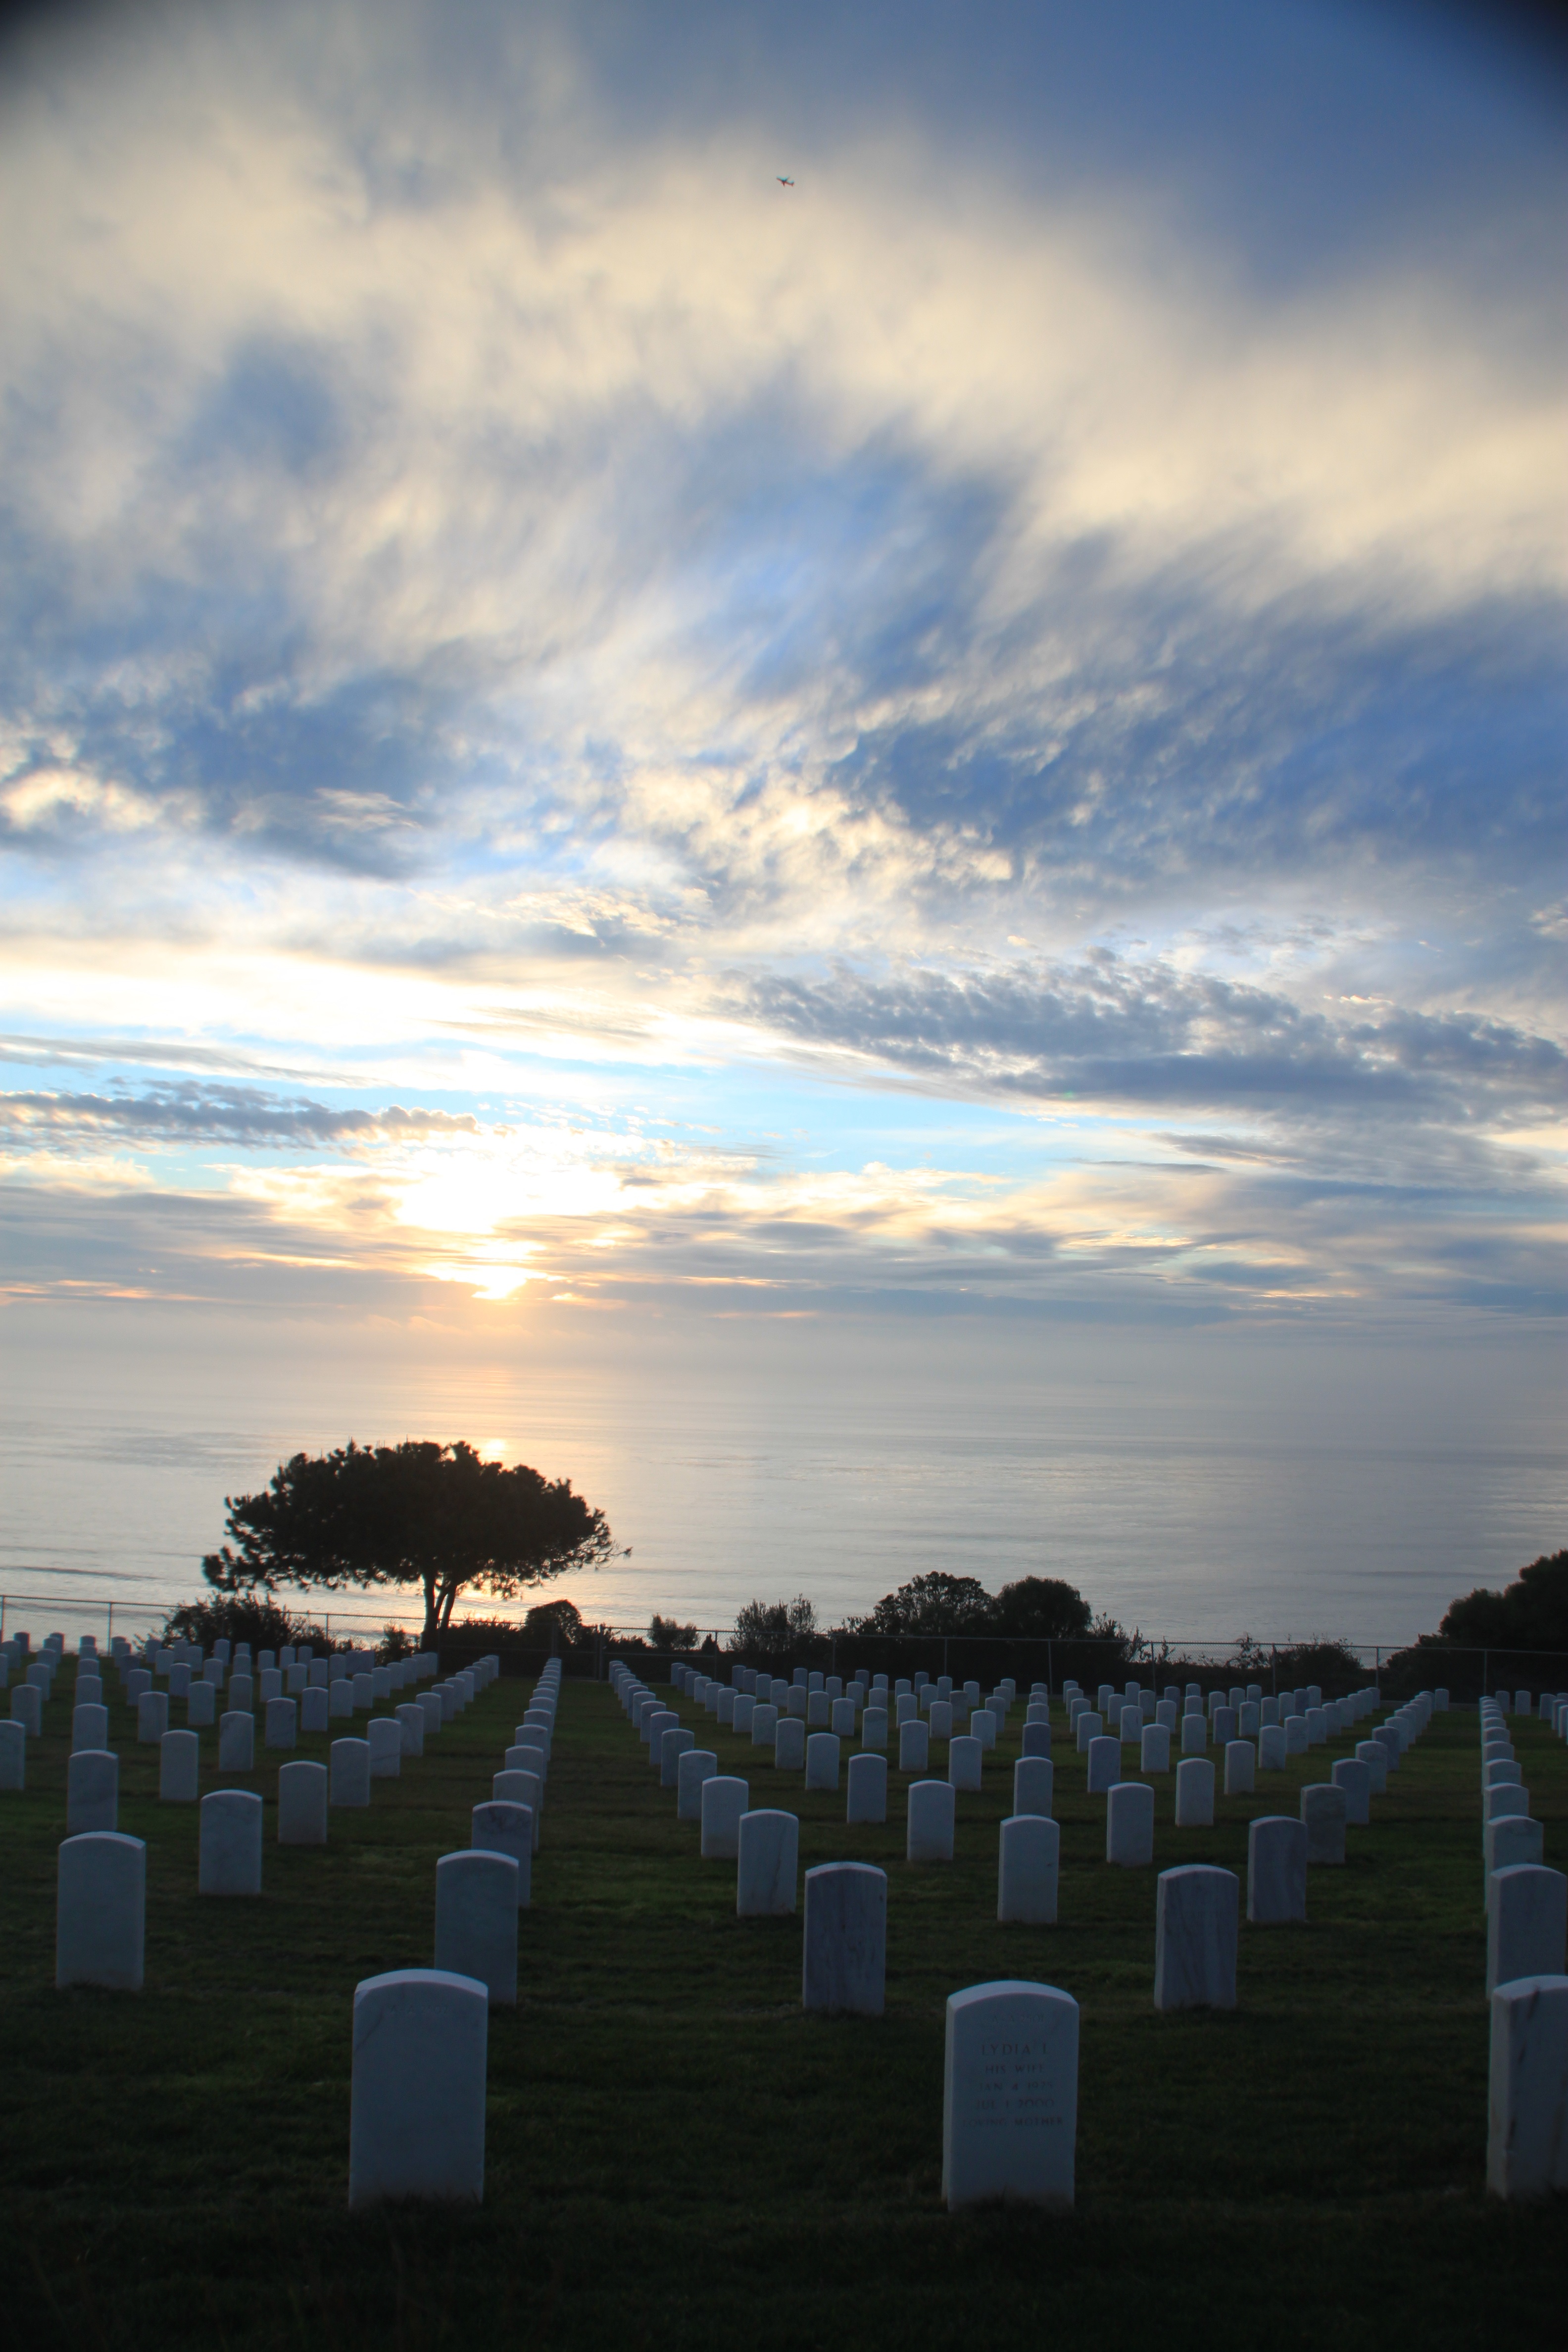
ocean, horizon, light, cloud, sky, sun, sunrise, sunset, skyline, sunlight, morning, dawn, atmosphere, stone, monument, military, dusk, evening, reflection, landmark, cemetery, point, tombstone, california, war, san, gravestone, rows, fort, pacific, remembrance, loma, diego, meteorological phenomenon, atmosphere of earth, point loma, fort rosecrans national cemetery, rosecrans